Edmond Was a Donkey

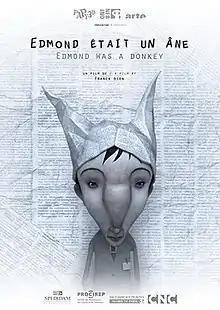
Film poster

Edmond Was a Donkey is a Canadian-French animated short film, directed by Franck Dion and released in 2012.